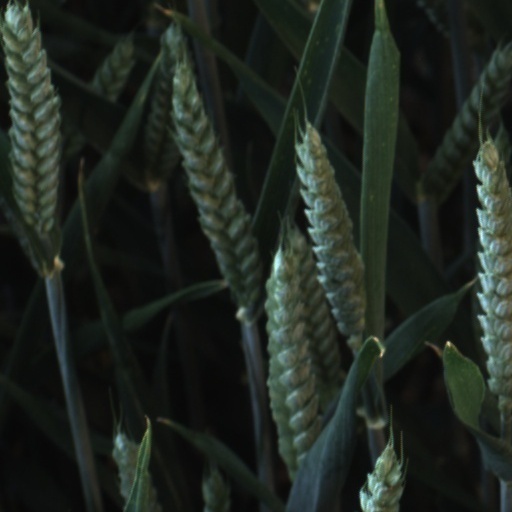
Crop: wheat